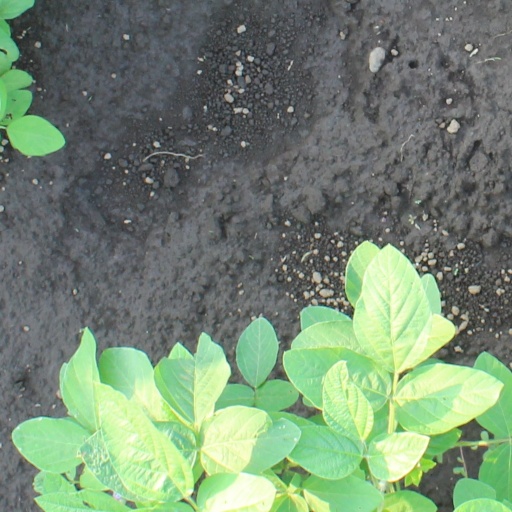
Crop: soybean